Bestune B90

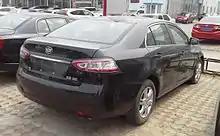
Besturn B90 rear view

The engine of the Besturn B90 was made by Mazda. It was unveiled at the Shanghai Motor Show in 2011 as a concept car, it later appeared at the Beijing Motor Show in 2012. Production of the sedan started on 16 July 2012, and delivery began on 22 August 2012. The B90 was revised in 2014.